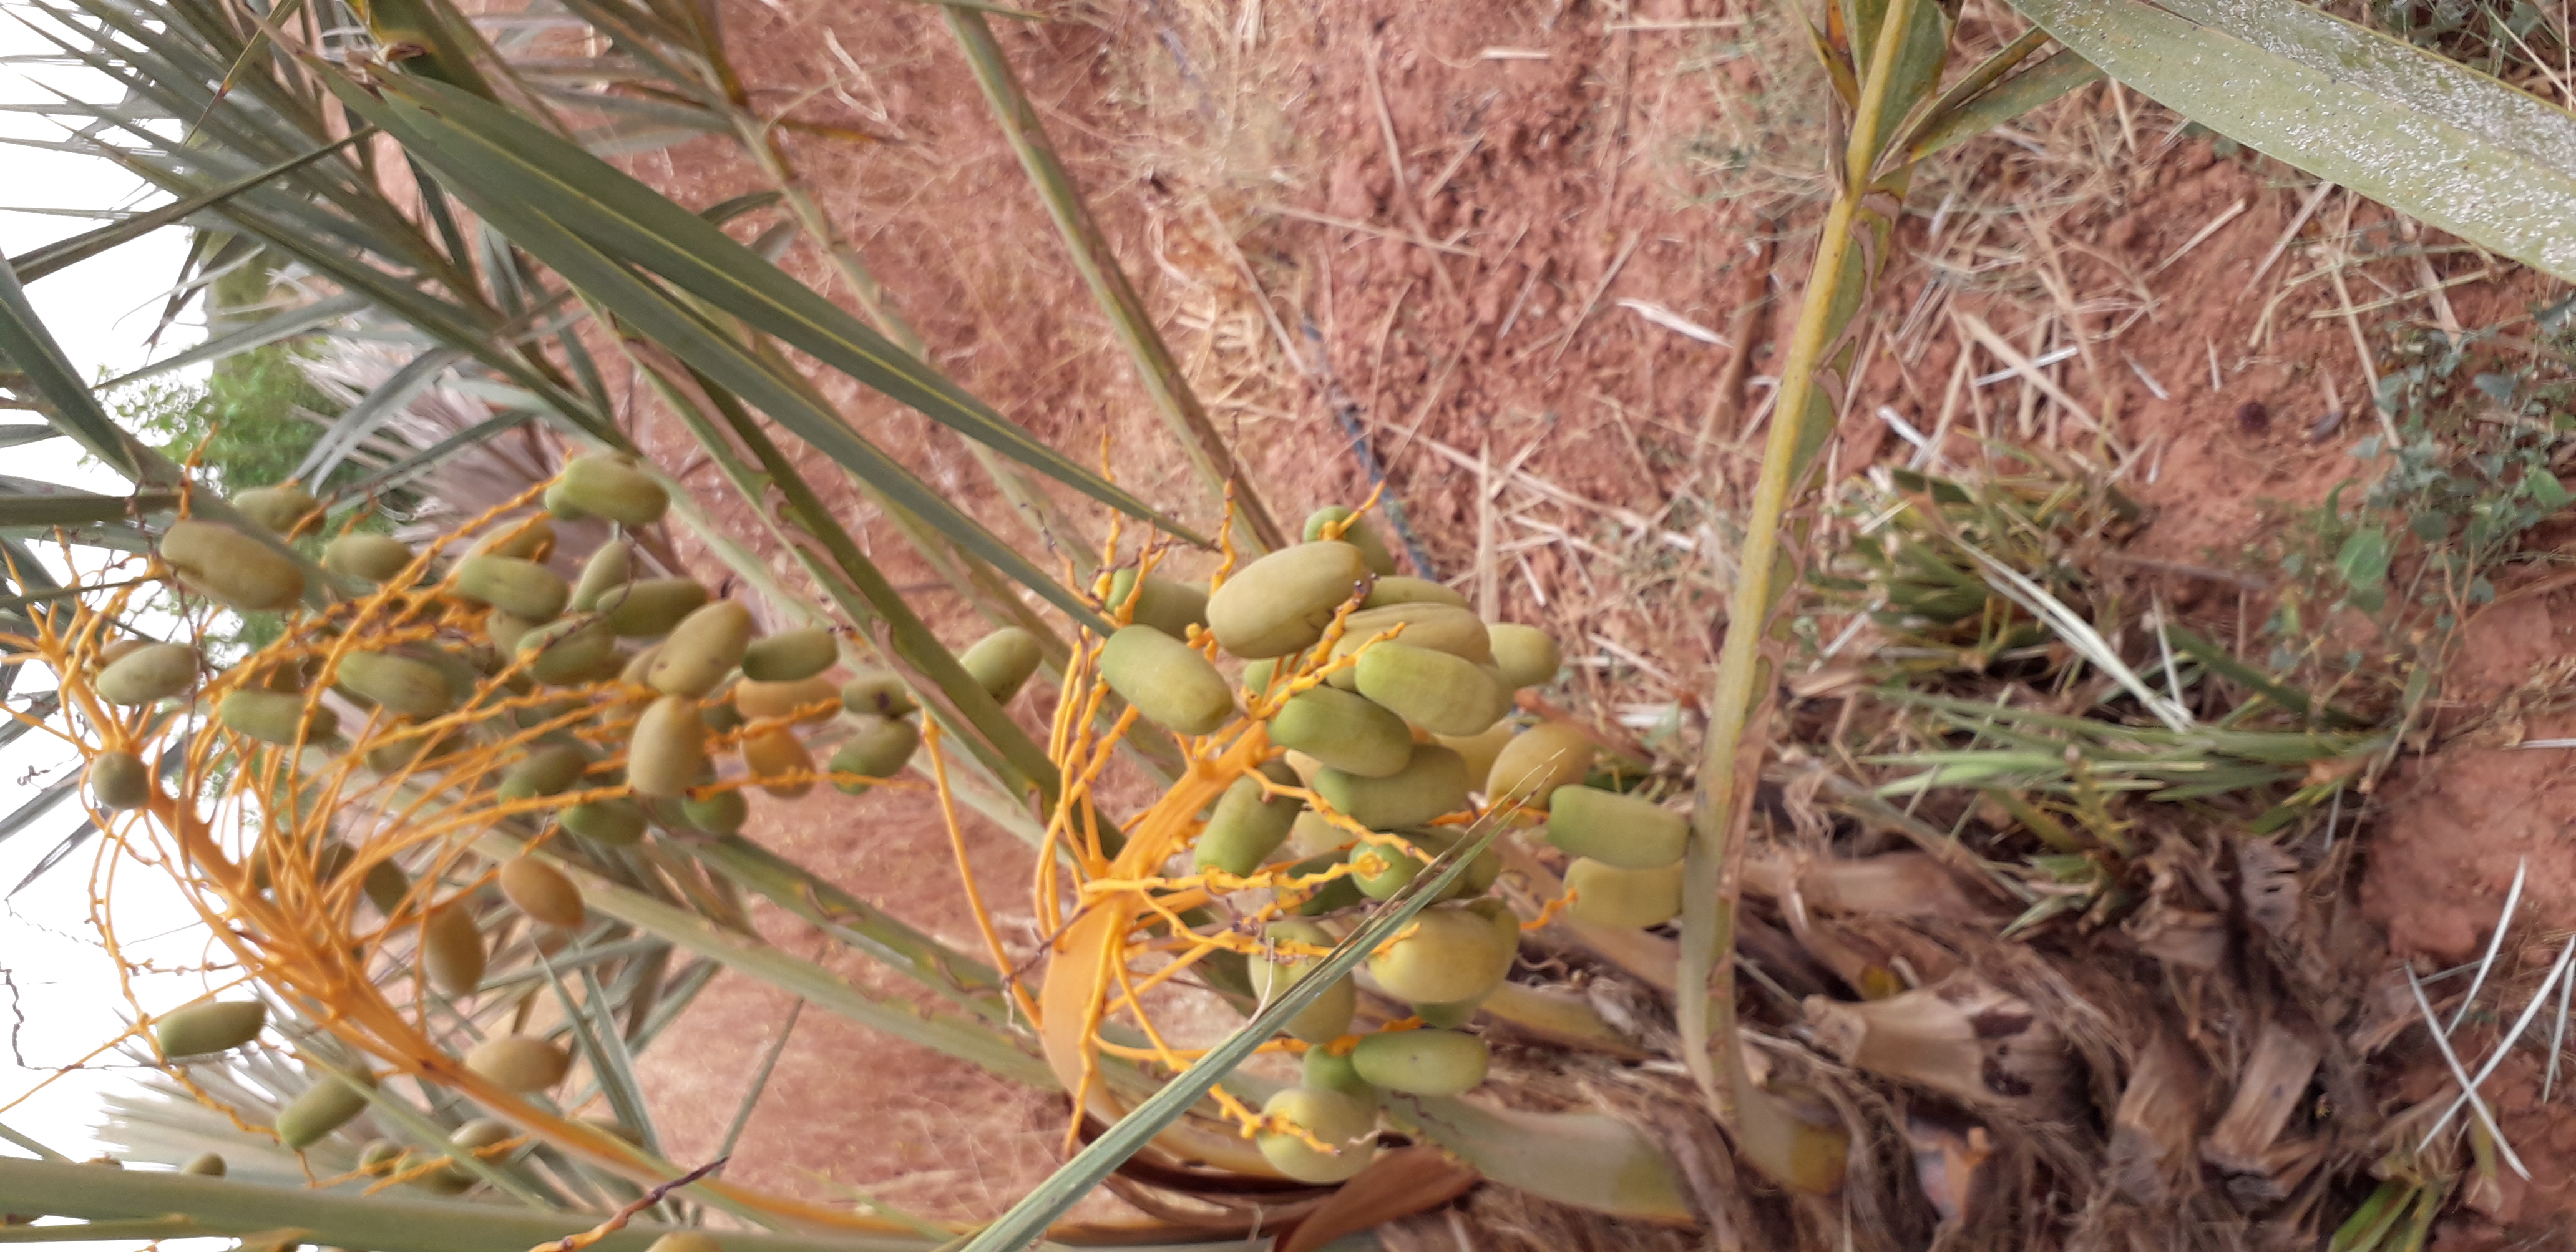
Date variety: Boumajhoul